Monounios

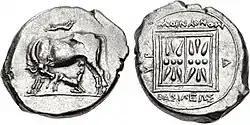
Silver stater of the Illyrian king Monounios, c. 280 BC from the Dyrrhachion mint. Cow and suckling calf, rev. double stellate pattern, inscription: ΒΑΣΙΛΕΩΣ ΜΟΝΟΥΝΙΟΥ and the city symbol ΔΥΡ.

Even though the Illyrians had minted coins well before the 3rd century BC, Monounios is the first Illyrian king to issue his own coins in 280 BC. Monounios' mint of silver coinage brought an important financial resource under state control. The royal staters, with the legend 'Basileos Monuniou' (of King Monounios), were a copy of the coins of Durrës, the place where they were minted. The coins of Monounios differed only in having the jaw of the boar set over the cow, as a symbol of the royal Illyrian name. The mint also had the abbreviated name ΔΥΡ (for Durrës) to donate the place where they were minted, as well as showing royal sovereignty over the city. These coins have been found in great numbers in the Illyrian city of Gurëzeza, and in the interior of modern-day Albania beyond the Greek colony of Apollonia.